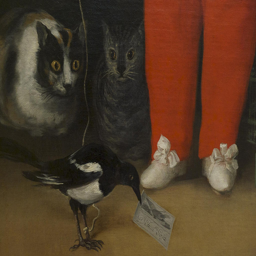
Two cats watching a bird pick up a piece of paper.
a bird on a ground with two cats near by
A painting of two cats staring at a bird at a woman's feet.
Art of a bird with stringed leg, two cats, slip of paper, and person's legs.
Two cats looking bogeyed at a bird picking up something.